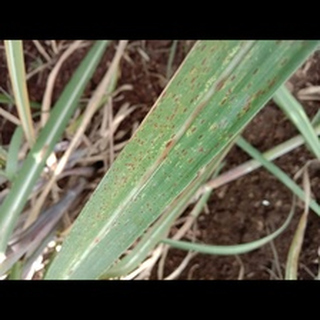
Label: sugarcane_rust